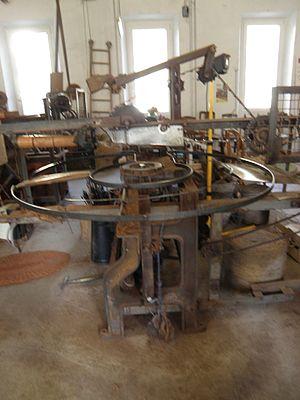
Machine à fabriquer les scourtins Scourtinerie à Nyons